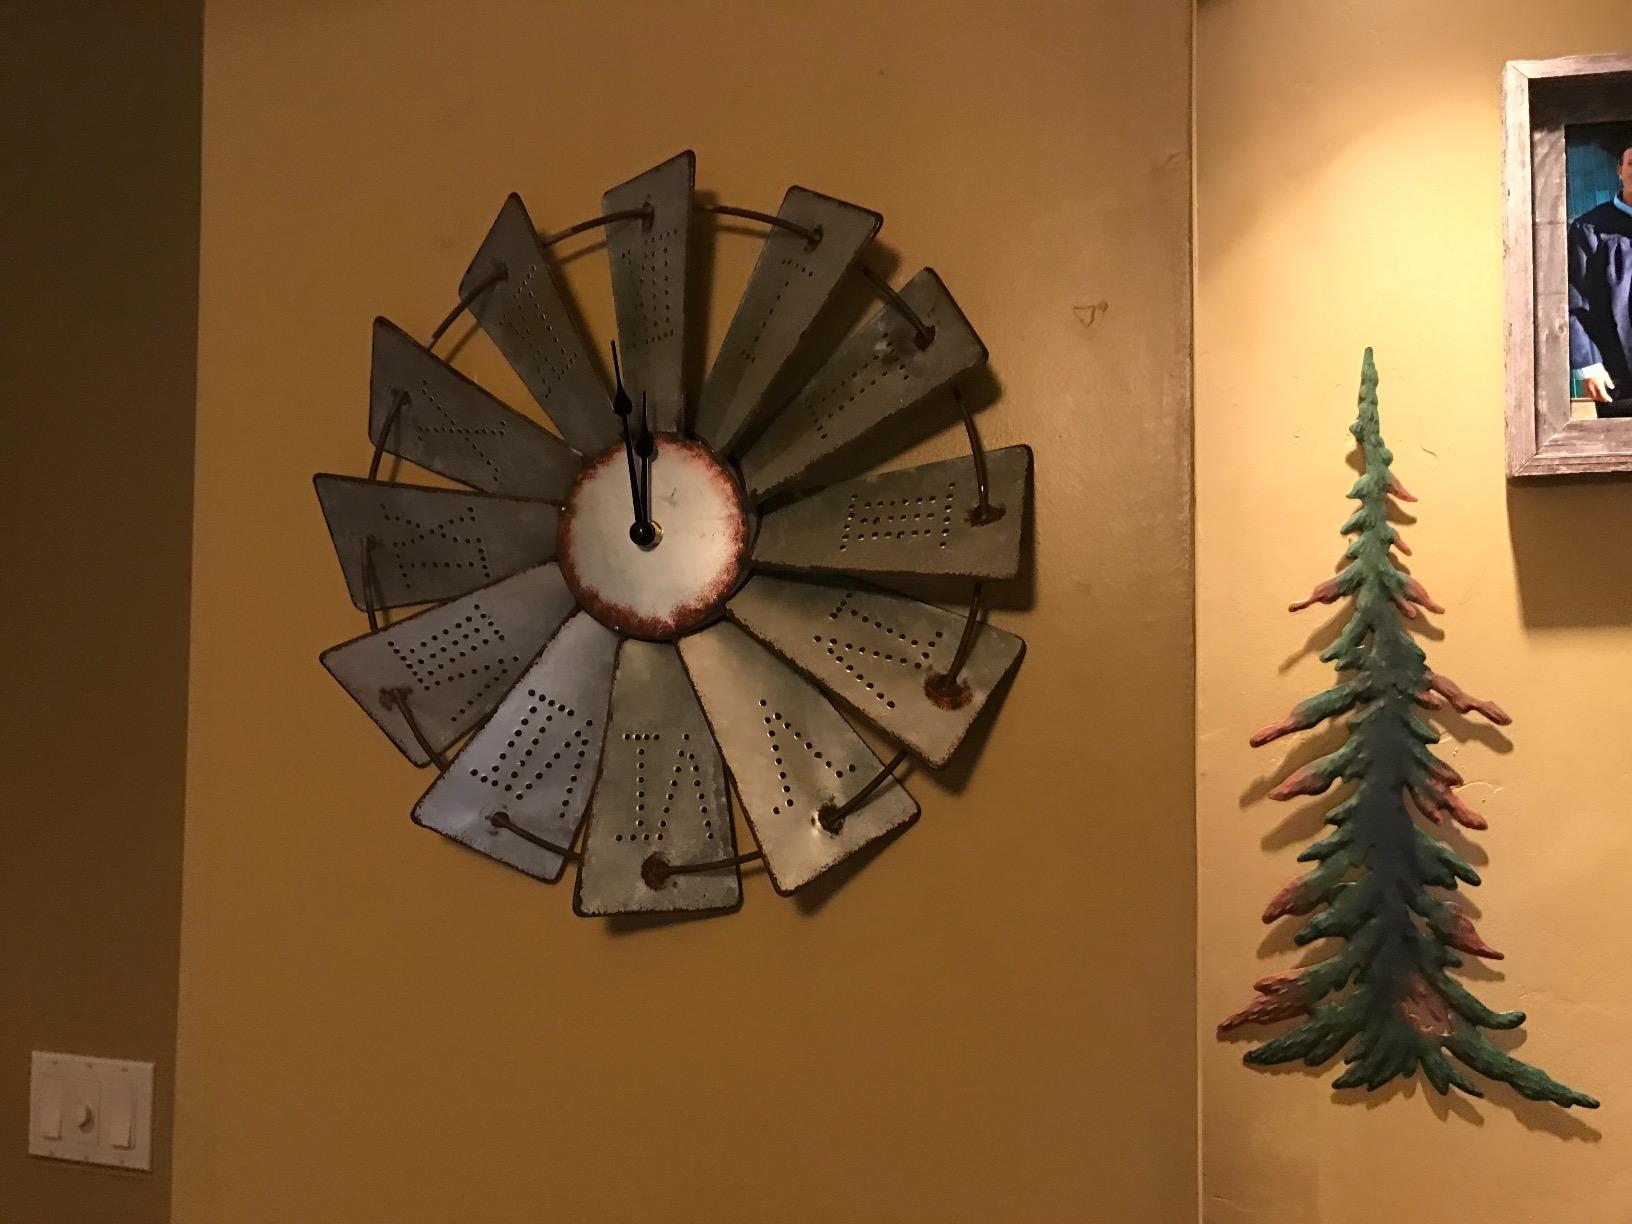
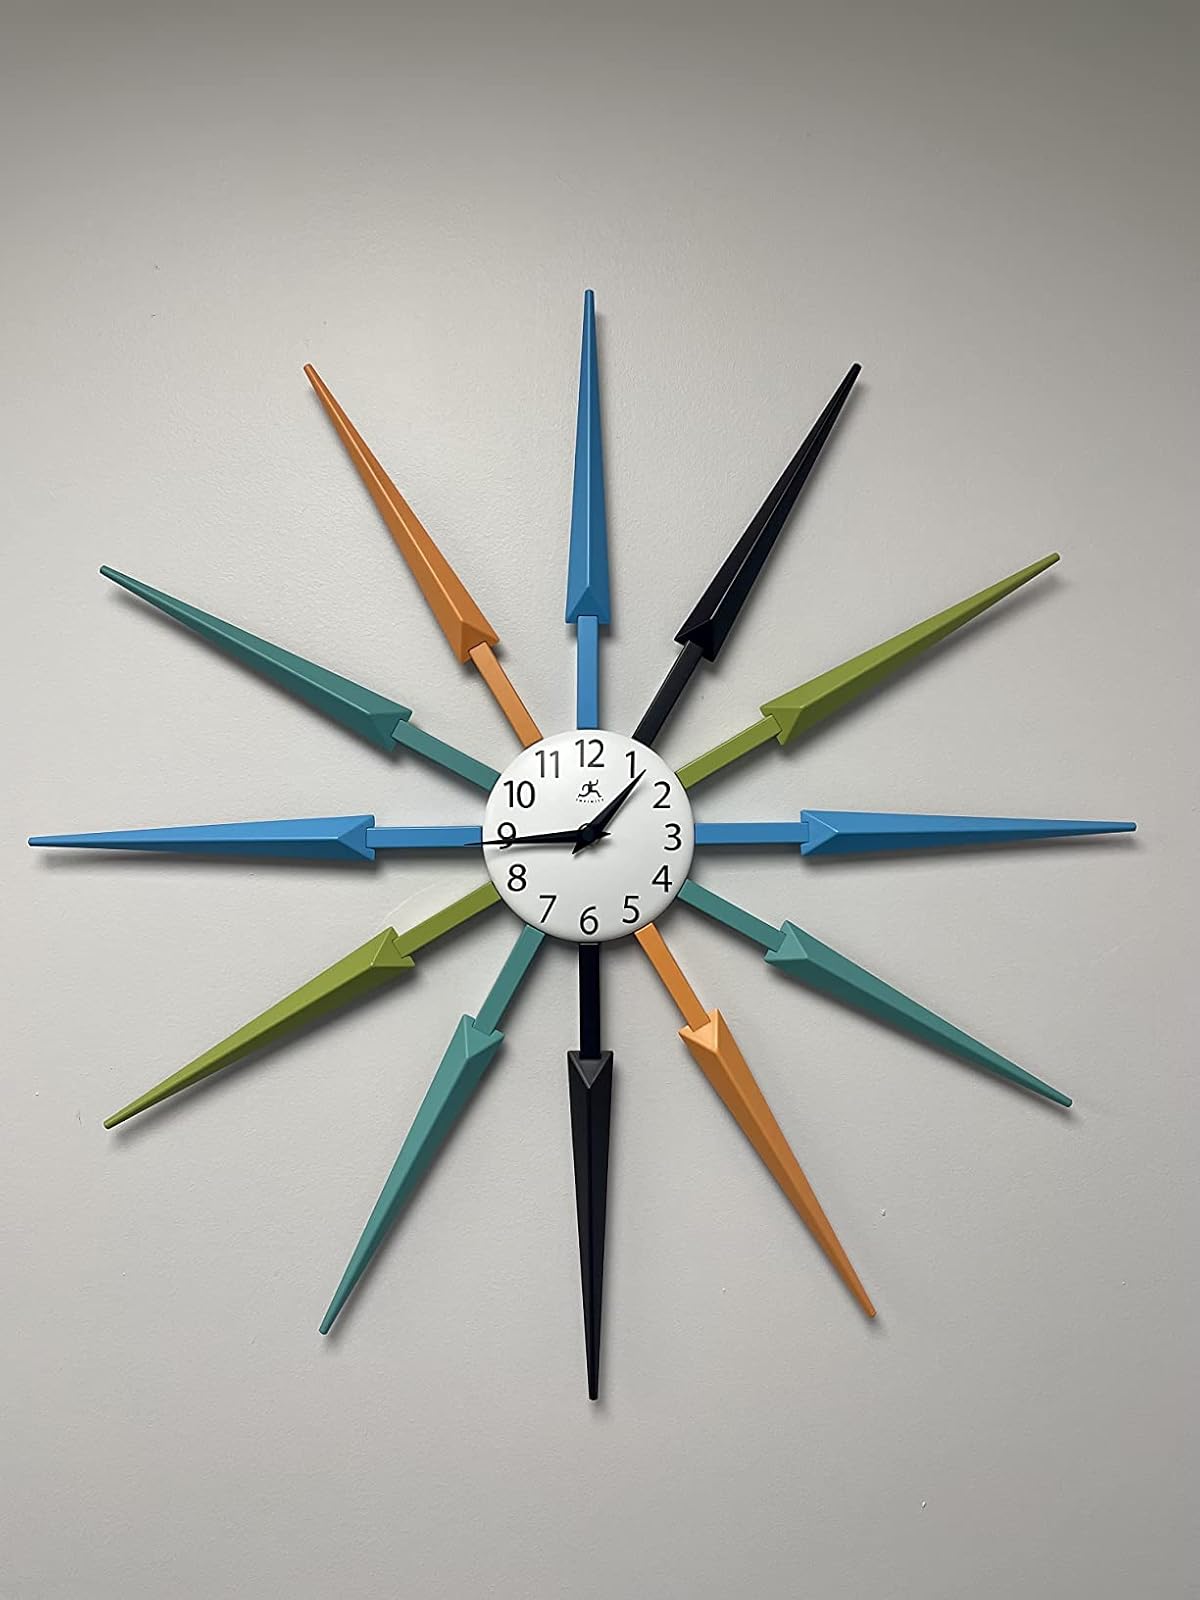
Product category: clock
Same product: no